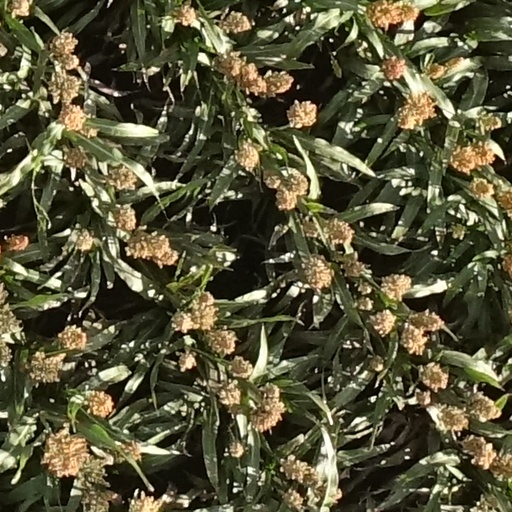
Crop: sorghum